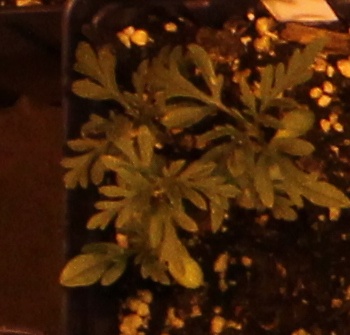
Label: Ragweed